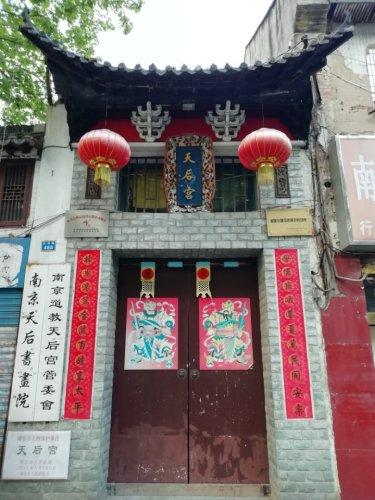
地标名称：天后宫
所在城市：南京市·秦淮区